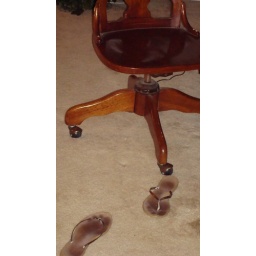
Target flip flops in front of my office chair